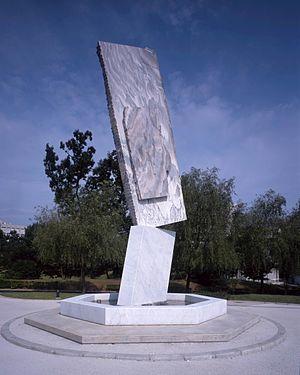
Hidetoshi Nagasawa est un peintre, sculpteur et architecte japonais du XXᵉ siècle, né le 30 octobre 1940 à Tonei et mort le 24 mars 2018 à Milan. Il est actif en Italie dès 1967.